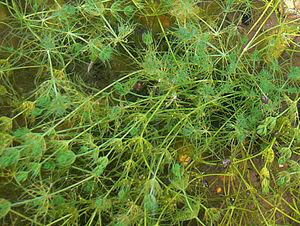
Espèce de chara photographiée dans un bassin artificiel, devant le siège du Conseil Régional Nord Pas de Calais, à Lille.
Chara est un genre d'algues vertes évoluées de la famille des Characeae.
Les Phragmoplastophyta, ou Phragmoplastophytes, sont une division de végétaux regroupant les plantes terrestres et quelques groupes d'algues.
Les Plasmodesmosphyta, ou Plasmodesmophytes, sont de plantes regroupant certaines algues et les plantes terrestres. Ce sont toutes les Phragmoplastophytes sauf les Zygnématophytes. Elles regroupent plus de 270 000 espèces de répartition mondiale, l'écrasante majorité étant des Embryophytes.
Les Charophyta, ou Charophytes, sont une division d'algues vertes de répartition mondiale, généralement considérée comme le groupe frère des Parenchymophytes, voire des Embryophytes au sein des Plasmodesmophytes. Cette division comprend 81 espèces.
La Laguna Llancanelo est une immense étendue d'eau salée qui se trouve dans le département de Malargüe, à l'extrême sud de la province de Mendoza, en Argentine, au sein de la dépression dite de los Huarpes, dans un environnement semi-désertique. Le nom de Llancanelo signifie en Mapudungun « Perle couleur vert-azur ».